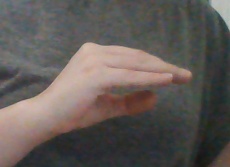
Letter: jeem